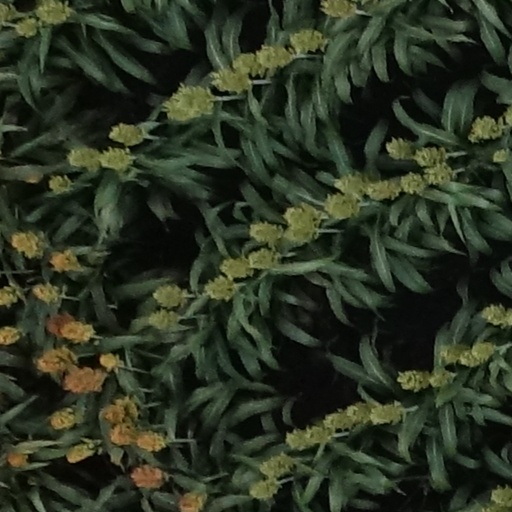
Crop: sorghum